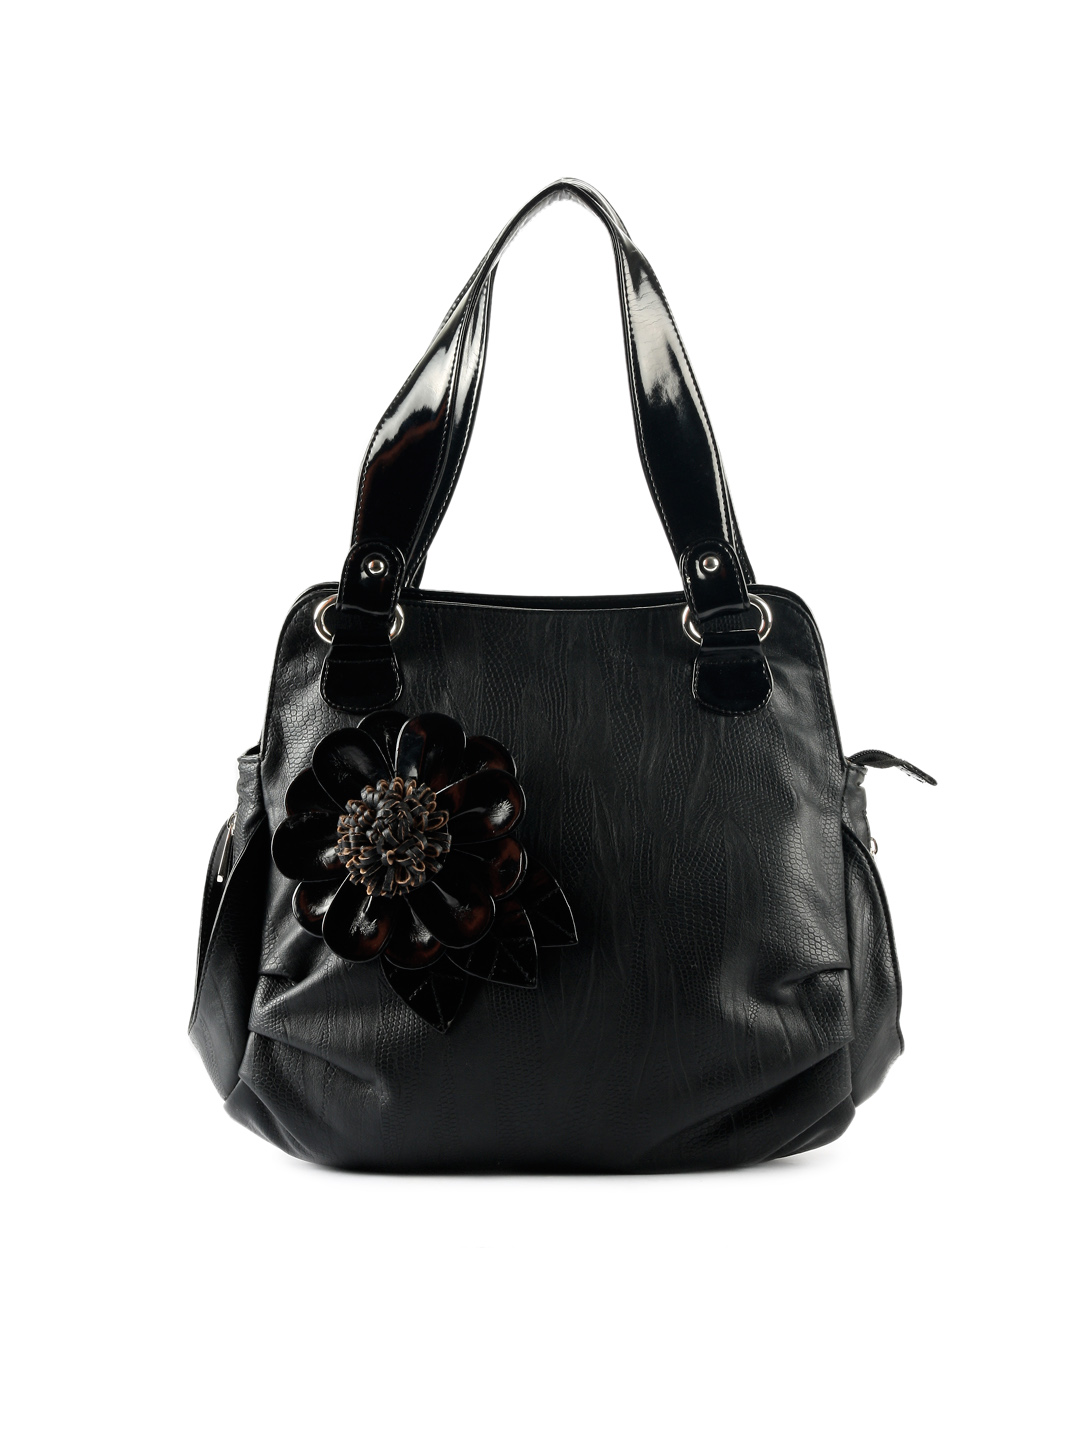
Murcia Women Casual Black Handbag
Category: Accessories / Bags / Handbags
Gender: Women
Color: Black
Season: Winter 2015
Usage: Casual